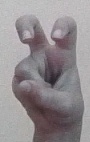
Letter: toot